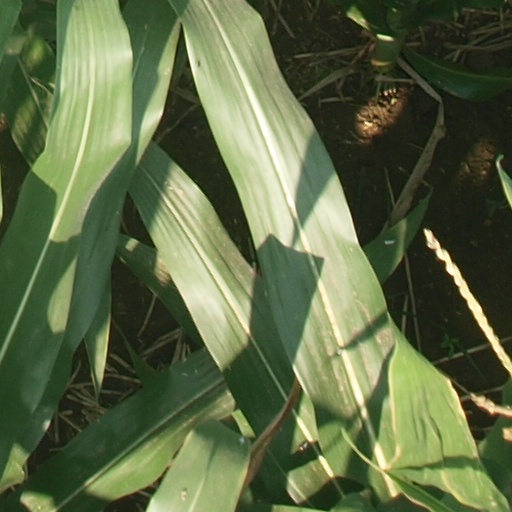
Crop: maize; corn